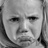
Emotion: sad